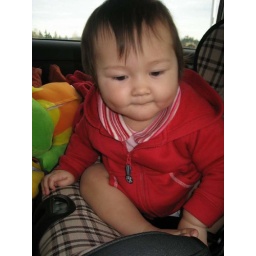
waiting to cross border, the long line up, time for me to play in the car